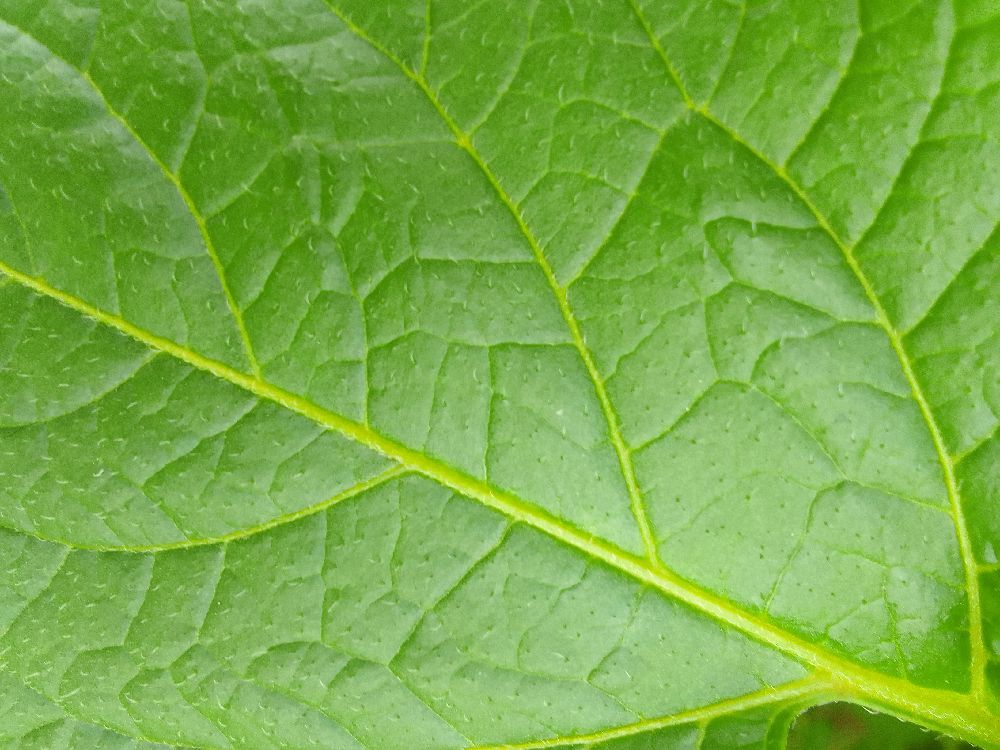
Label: Healthy